F. W. L. Thomas

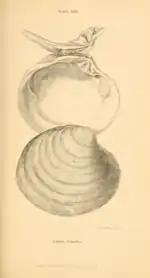
Cyprina Islandica (Arctica islandica) one of the species collected by Thomas in Orkney

His work as a hydrographic surveyor was mainly in Scotland. The earliest work, when he was assisting his father, was in Orkney, and he continued this after his father's death. He was then employed in the Firth of Forth and later in the Western Isles. His surveying work resulted in at least 15 charts and several contributions to Sailing Directions. As well as hydrographic surveying, Thomas carried out important work on the archaeology of the northern and western isles. This involved relatively little excavation, but much surveying and recording. He authored several papers on this work, from 1851, including a plan of the barrows, standing stones and other structures around Stenness, Orkney (Thomas, 1851) which was the first detailed survey of this area; and descriptions of buildings such as black houses, beehive houses and brochs in the Outer Hebrides (Thomas, 1862, 1890).